Yulia Mikhalchik

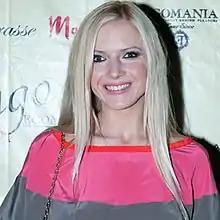
Mikhalchik in 2010

Yulia Sergeyevna Mikhalchik (born February 2, 1985, Slantsy, Leningrad Oblast, RSFSR, USSR) is a Russian pop and folk singer, composer and songwriter.